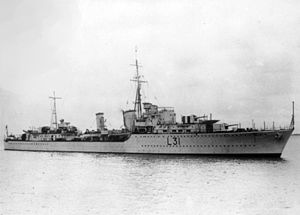
Liste over skibe bygget hos John I. Thornycroft & Company, Woolston / Skibene
Denne liste omfatter skibe, der blev bygget af John I. Thornycroft & Company på værftet i Woolston ved Southampton i England. I 1966 fusionerede firmaet med Vosper & Company. Det sammensluttede selskab fortsatte produktionen i Woolston, og skibe bygget efter 1966 er ikke med på listen.